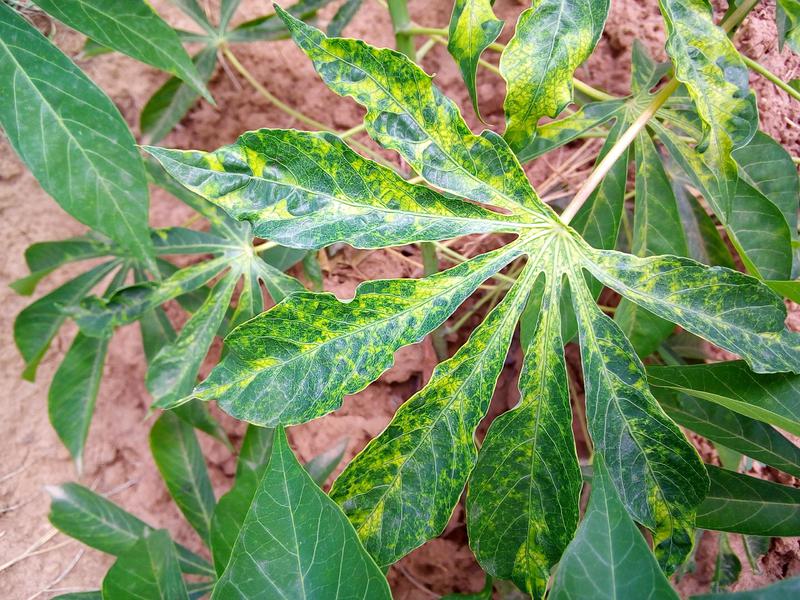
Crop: cassava
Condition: mosaic_disease